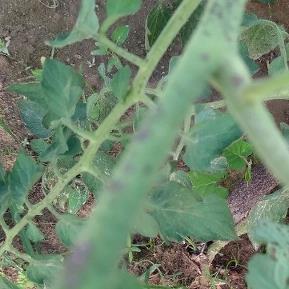
Crop: Tomato
Condition: alternaria-d